Rugby union in South Africa

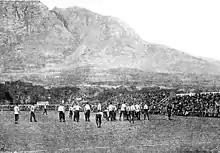
British Isles v Cape Colony, the first match of the British Isles tour of South Africa in 1891

The first-ever tour of the British Isles by a team from Southern Africa (drawing on players from the then independent republics of the Transvaal and the Orange Free State, and the British colonies of the Cape and Natal) took place in 1891, with the trip financially underwritten by (the British arch imperialist) Cecil Rhodes of the Cape and (the resolutely Boer) President Kruger of the Transvaal Republic. Seven years later Britain was at war with the Boer republics, and during the Boer war British troops would play a key role in entrenching the game throughout the country, and games amongst the Boer population in prisoner of war camps popularised the game further.